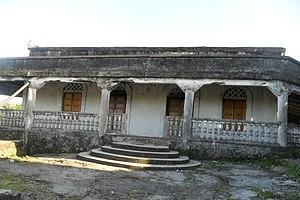
l'ancienne mosquée de chouani ( upload
Chouani est une ville de l'Union des Comores, situé sur l'île de Grande Comore.